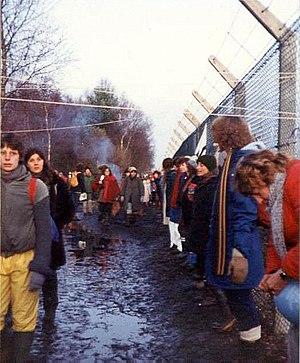
Le Camp de femmes pour la paix à Greenham Common est un campement de protestation pacifiste contre l'installation de missiles nucléaires sur la base Royal Air Force de Greenham Common, dans le Berkshire, l’un des plus anciens comtés d’Angleterre où se trouve le château de Windsor. Le camp de femmes pour la paix a démarré en septembre 1981 et a duré dix-neuf ans, jusqu’à son démantèlement définitif en 2000.
La Royal Air Force Greenham Common ou RAF Greenham Common est une ancienne base aérienne de la Royal Air Force dans le Berkshire, en Angleterre. L'aérodrome était au sud-est de Newbury, Berkshire, à environ 55 milles à l'Ouest de Londres.